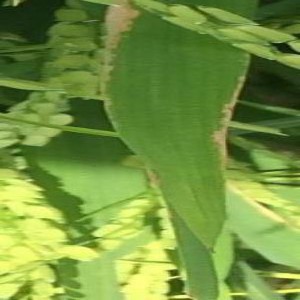
Disease: Bacterialblight